Punishment in Australia

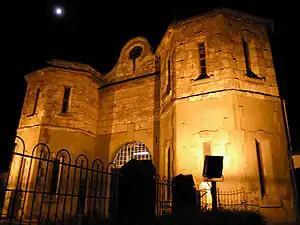
The gatehouse of Fremantle Prison

In June 2018, an investigation by the ABC revealed high rates of inmate violence, prison guard brutality and overcrowding at Arthur Gorrie Correctional Centre in Queensland. At that time, the contract for the prison was up for tender. In 2016, the rate of prisoner assault at the prison was more than double the next highest prison.